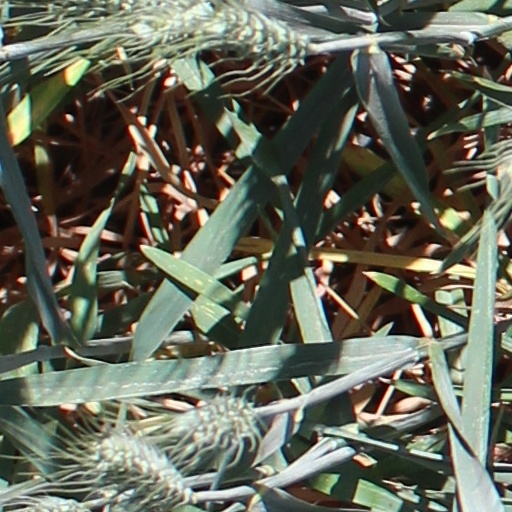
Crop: wheat